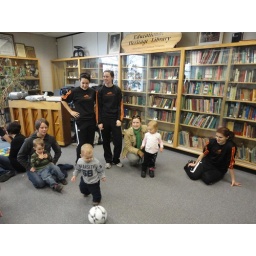
girls watching little kids kick ball around